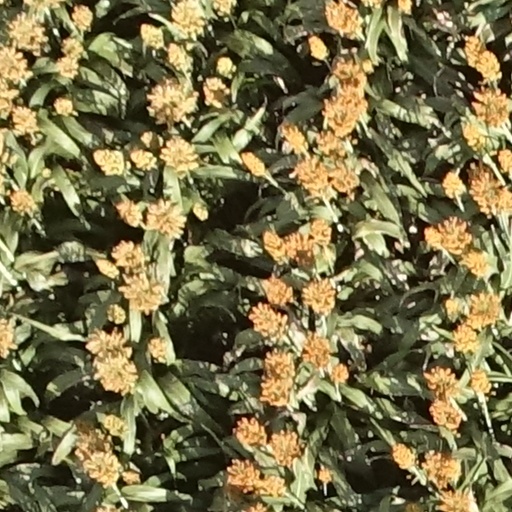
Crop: sorghum